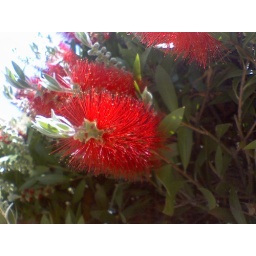
bottle brush tree on my street in sf